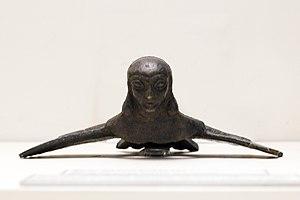
Tushpuea est une divinité féminine du panthéon d'Urartu, l'épouse du dieu Chivini. Selon les textes cunéiformes d'Urartu, les offrandes des sacrifices rituels de la déesse s'élevaient à une vache et un mouton.